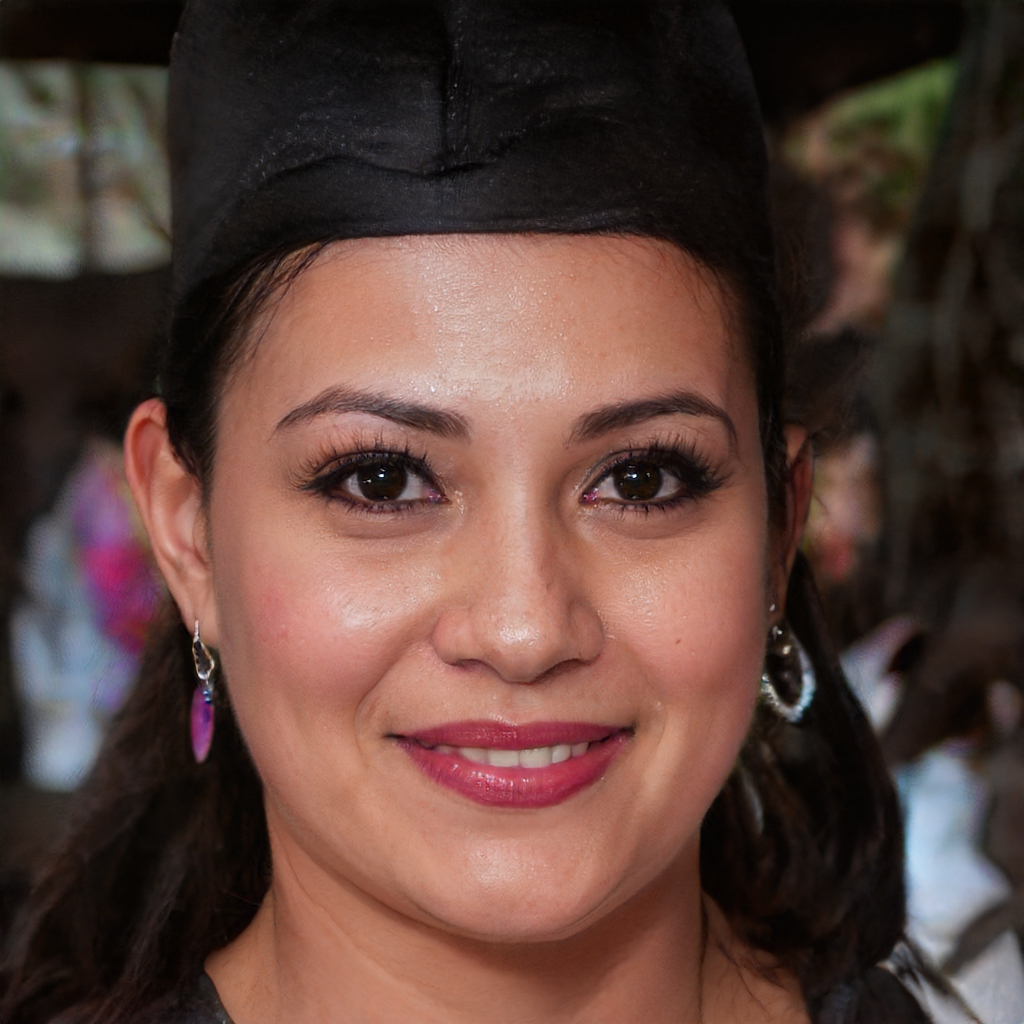
Gender: Female